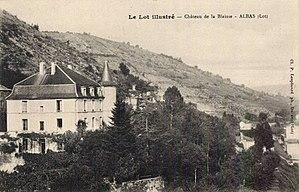
Château de la Blainie à Albas (Lot)
Le château de la Blainie est situé dans le Lot commune d'Albas en région Occitanie.
Albas, est une commune française située dans le département du Lot, en région Occitanie.